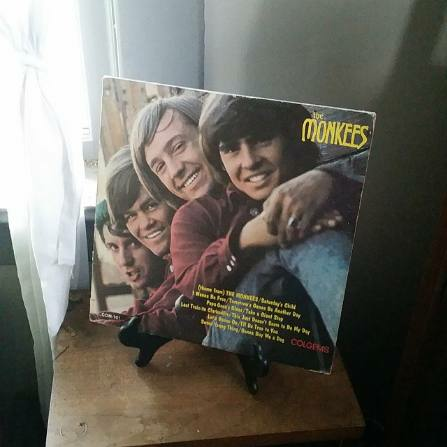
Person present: No